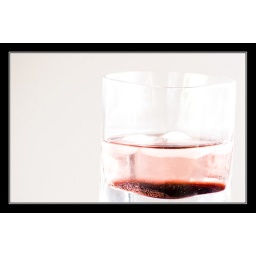
something red in my glass